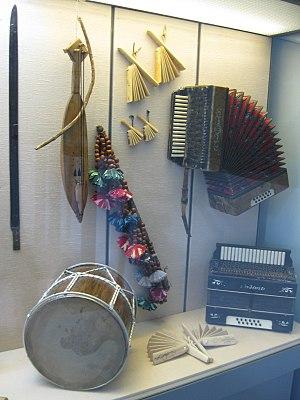
Les Adyguéens ou Tcherkesses ou encore Circassiens, sont un peuple du nord-ouest du Caucase, habitant l'Adyguée où ils représentent 23 % de la population, la Karatchaïévo-Tcherkessie où ils en représentent 11 % et la Kabardino-Balkarie où ils sont nommés Tcherkesses, tous trois sujets fédéraux de la Russie. L'ensemble des Adyguéens du Caucase représentent quelque 800 000 personnes auxquelles s'ajoute une très importante diaspora. Leur langue est l'adyguéen, une langue caucasienne de l'Ouest.